Caramel (film)

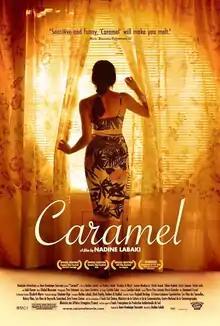
Theatrical release poster

Caramel is a 2007 Lebanese film and the feature film directorial debut of Nadine Labaki. The screenplay was co-written by Labaki with Rodney El Haddad and Jihad Hojeily. It premiered on May 20, 2007, at the Cannes Film Festival in the Directors' Fortnight section, and was nominated for the "Caméra d'Or".